Trish Brown

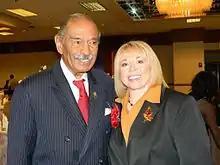
Trish Brown and Congressman John Conyers at the Western-Wayne NAACP Freedom Fund Dinner in 2012. Brown was awarded the "Great Expectations" award.

Brown started her public relations firm, Communication Concepts, in 1993. Brown has provided services for numerous colleges, universities, school districts, state officials, members of congress, and businesses. In 2000, she served as the Osmonds' publicist and public relations strategist for their "Back On The Road Again" Tour.